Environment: real
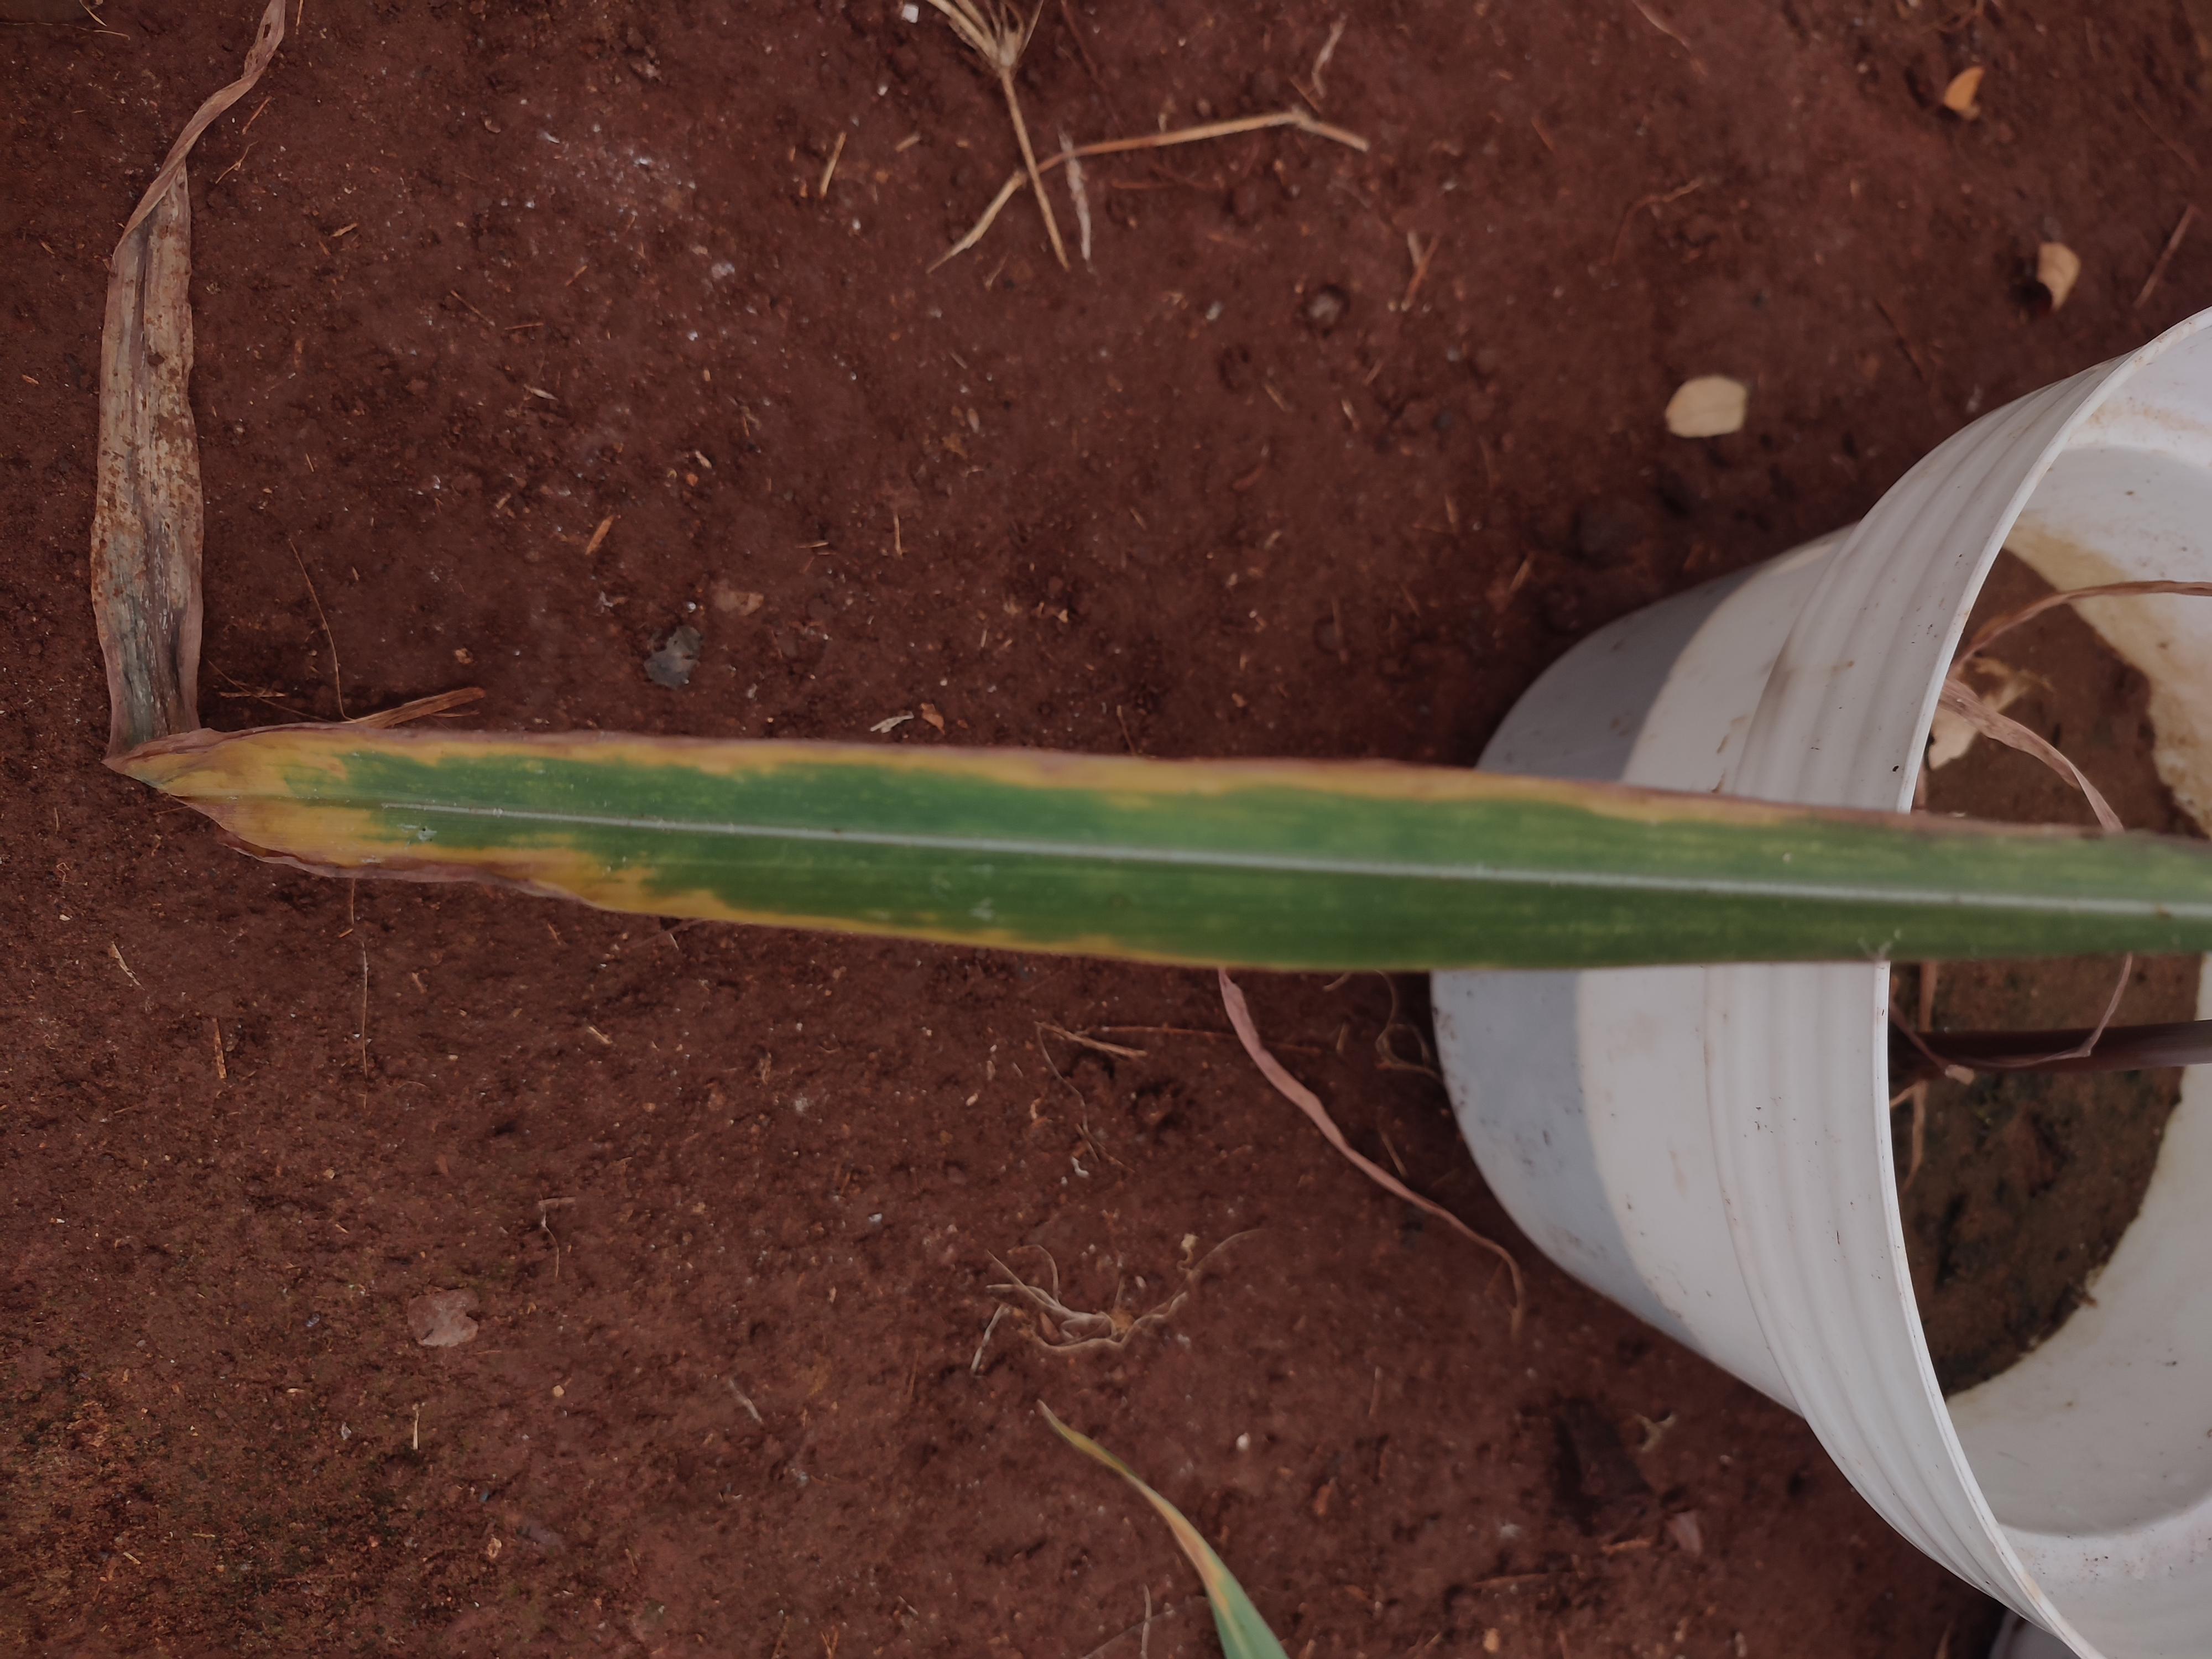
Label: potassium_deficiency